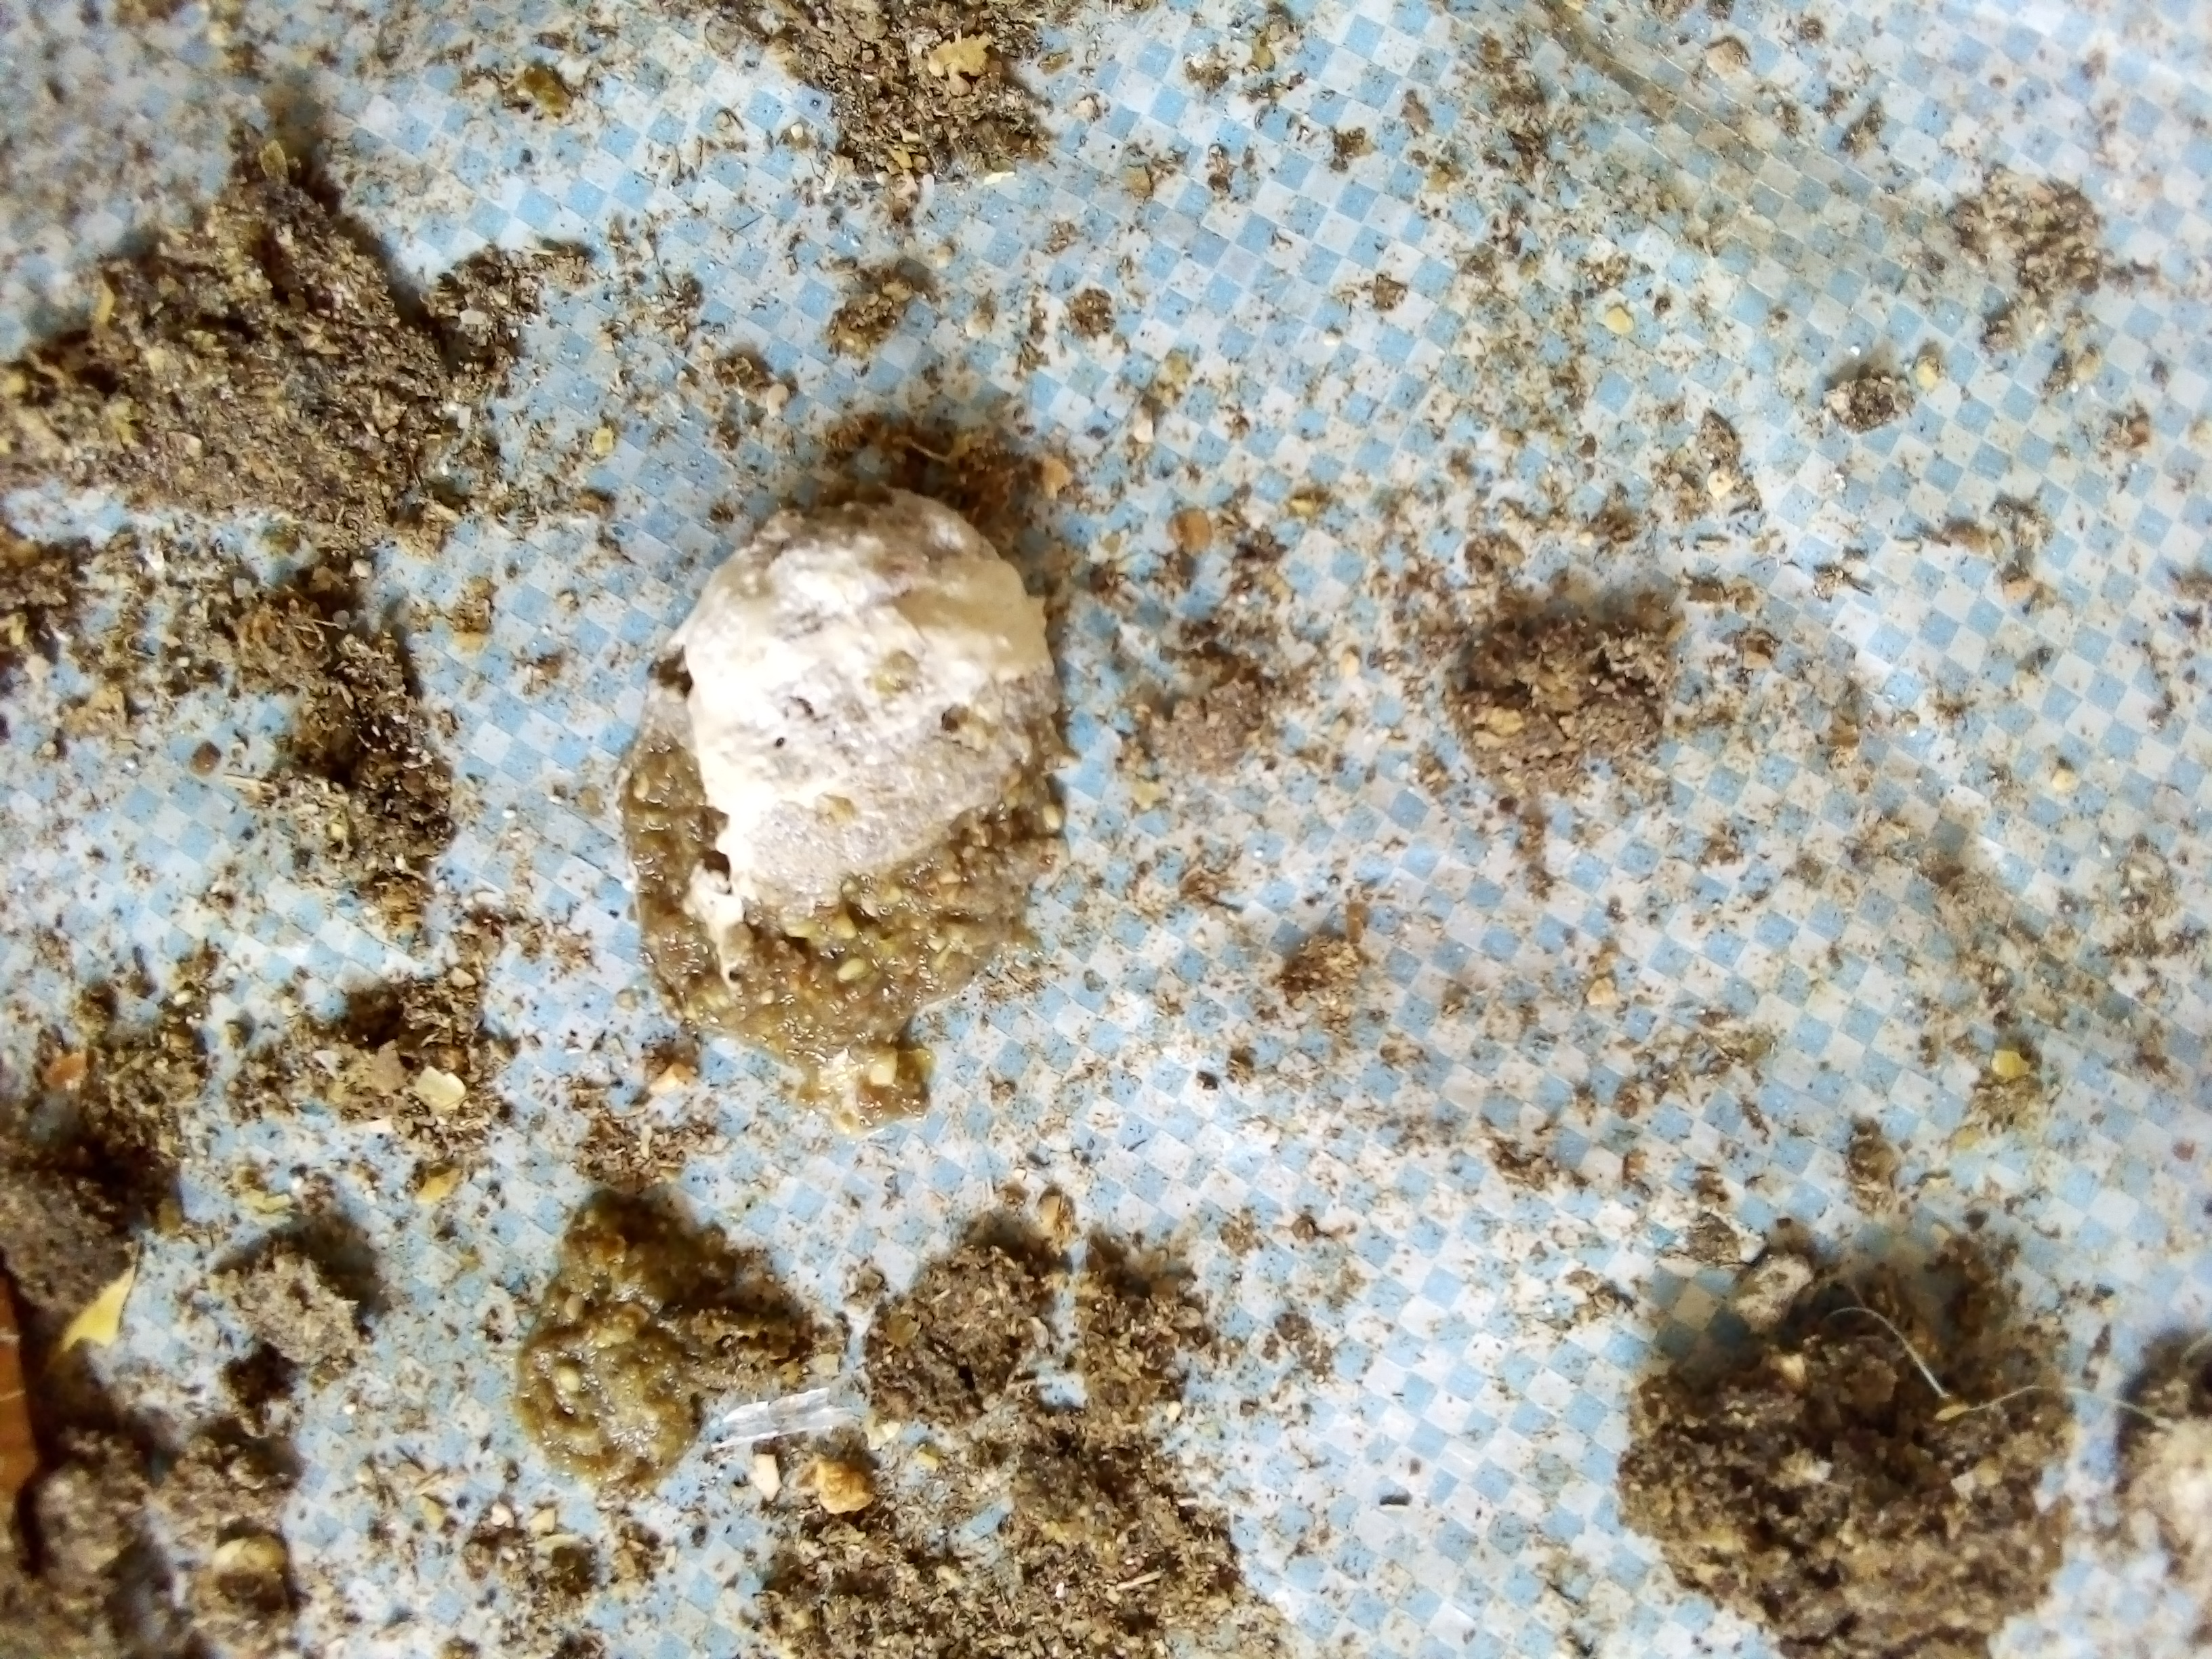
PCR-confirmed diagnosis: Salmonella